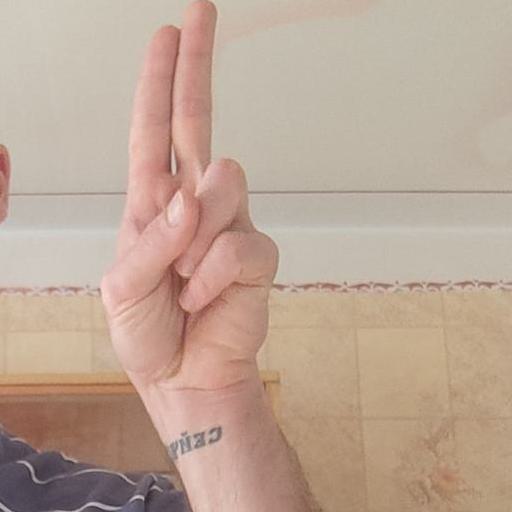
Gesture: two_up